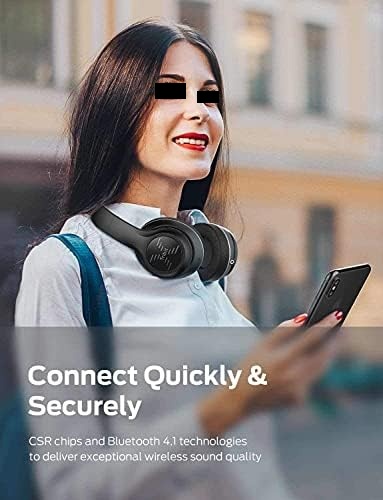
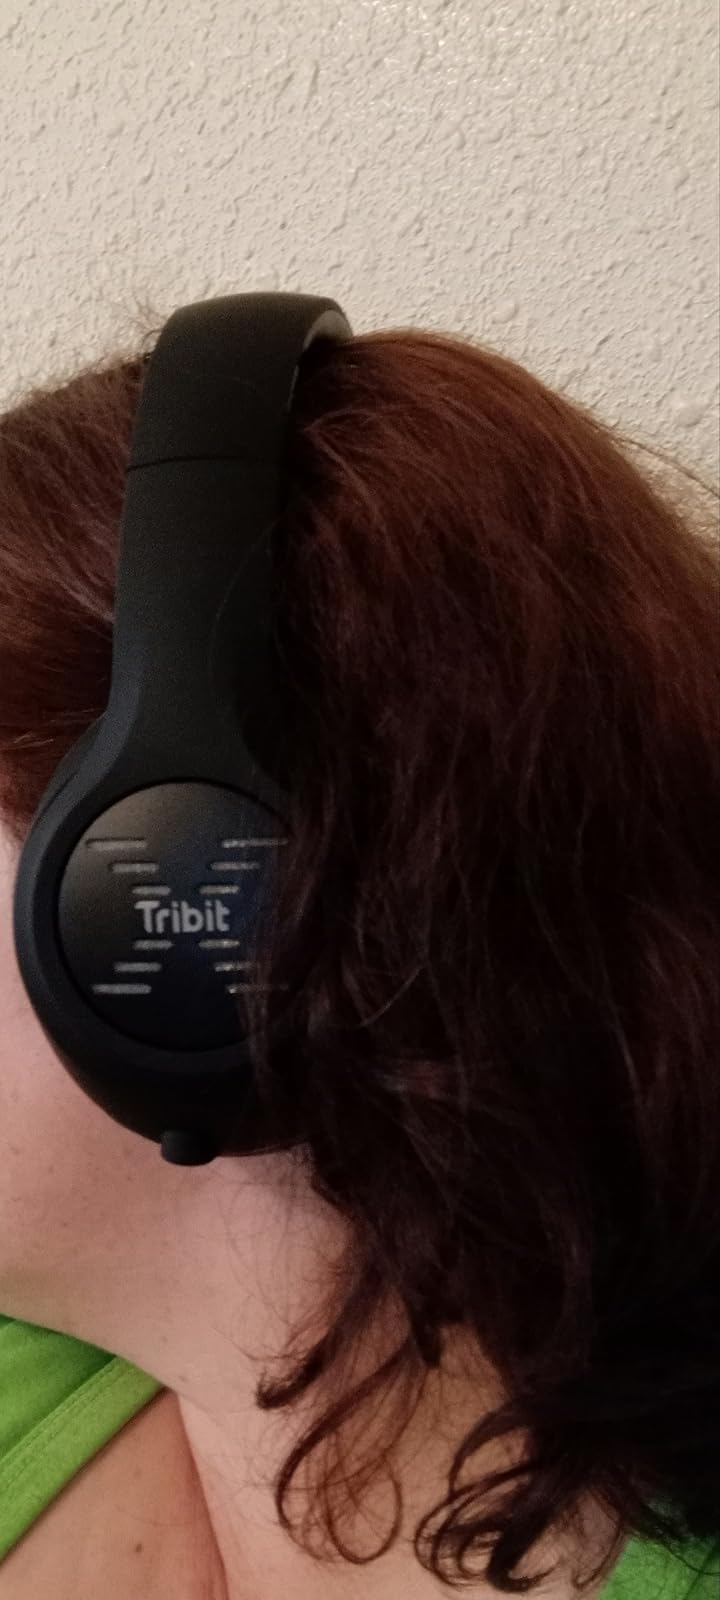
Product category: headphones
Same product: yes